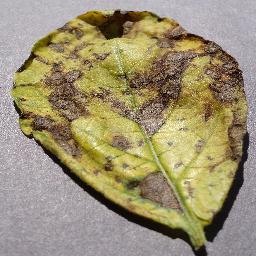
Label: Potato___Early_blight